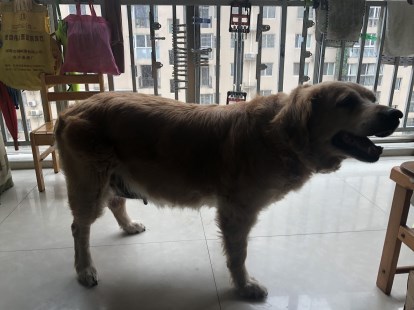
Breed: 5355-n000126-golden_retriever